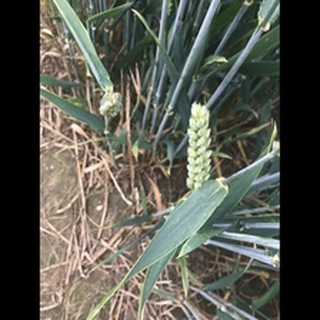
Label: healthy_wheat